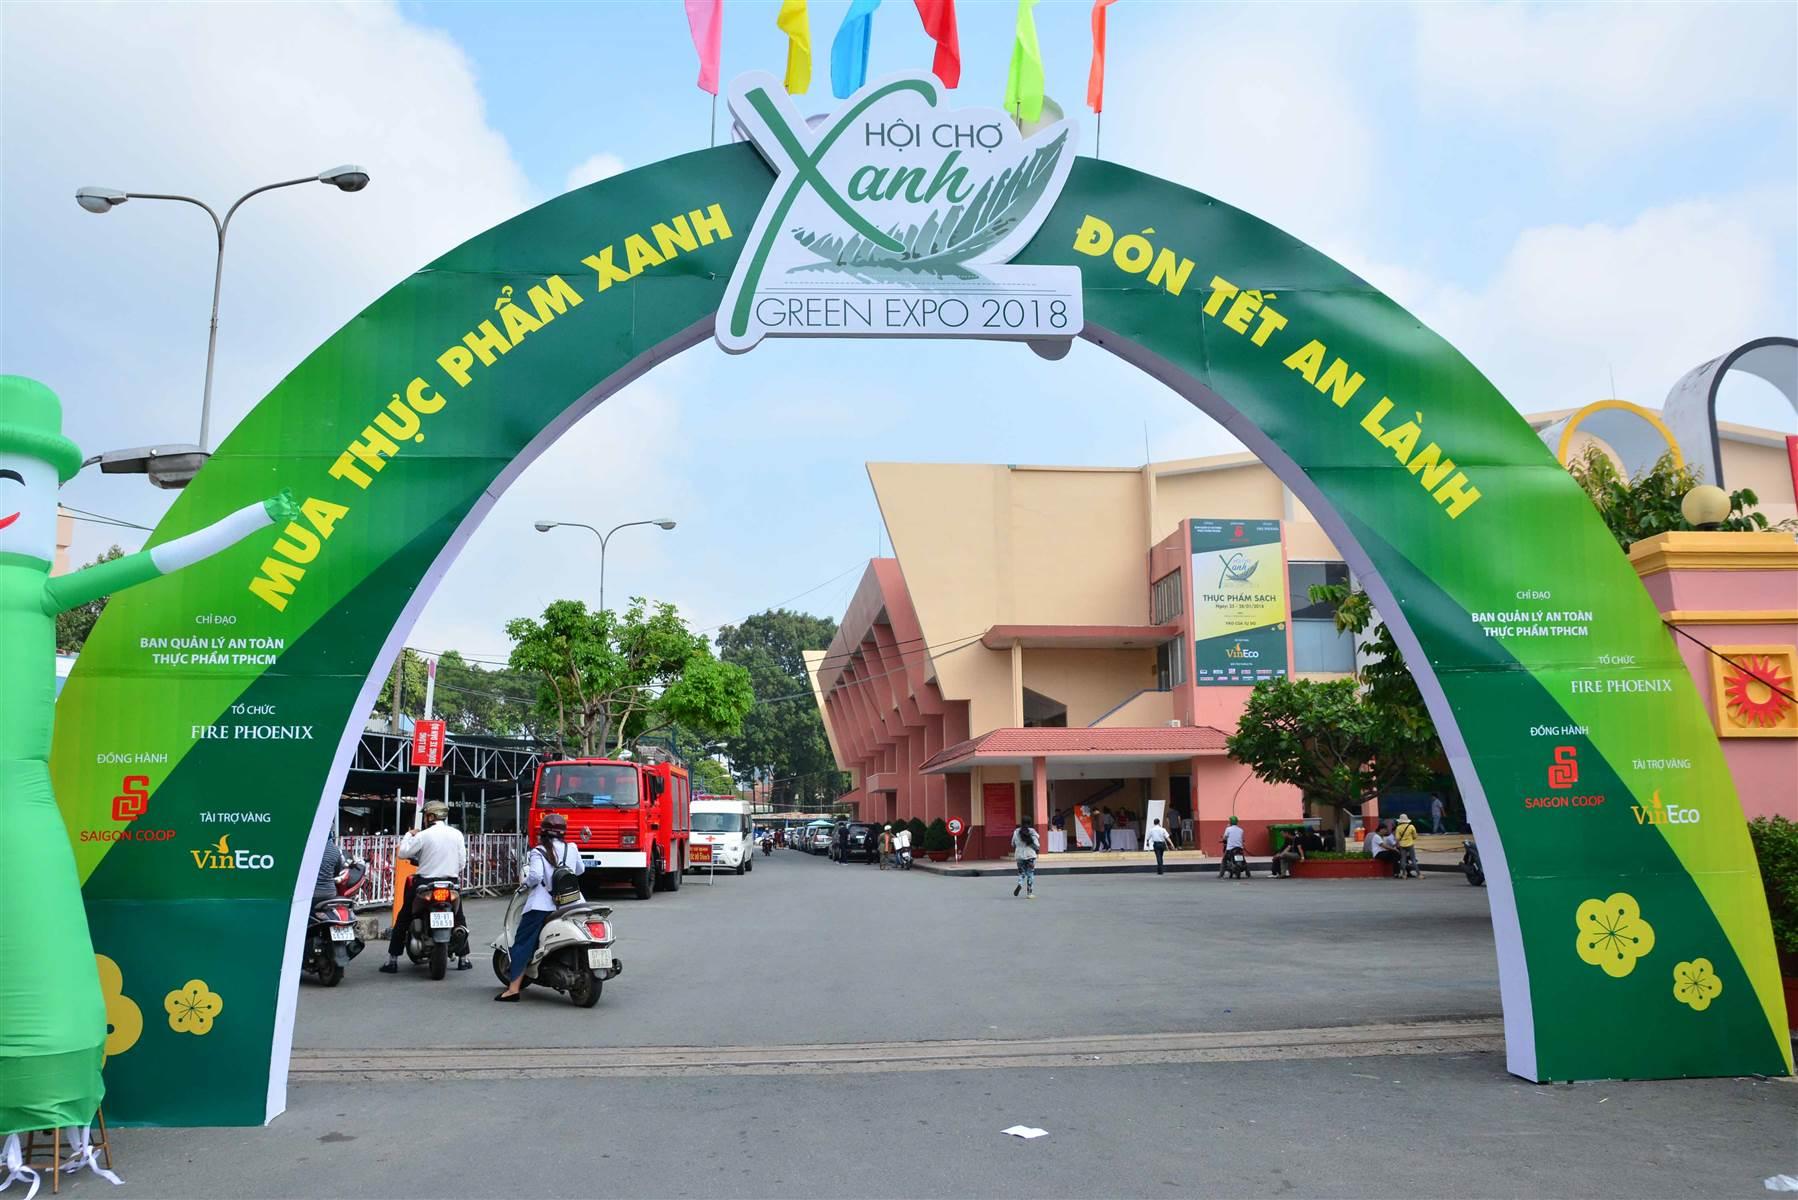
ở bên trong khu chợ có sự xuất hiện của một chiếc xe tải màu đỏ